Sei whale

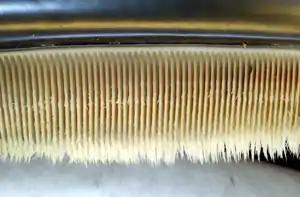
Photo displaying dozens of baleen plates: The plates face each other, and are evenly spaced at approximately intervals. The plates are attached to the jaw at the top, and have hairs at the bottom end.

The sei whale's body is typically a dark steel grey with irregular light grey to white markings on the ventral surface, or towards the front of the lower body. The whale has a relatively short series of 32–60 pleats or grooves along its ventral surface that extend halfway between the pectoral fins and umbilicus (in other species it usually extends to or past the umbilicus), restricting the expansion of the buccal cavity during feeding compared to other species. The rostrum is pointed and the pectoral fins are relatively short, only 9–10% of body length, and pointed at the tips. Sei whales have a solitary ridge extending from the tip of the rostrum to the paired blowholes that are a distinctive characteristic of baleen whales.